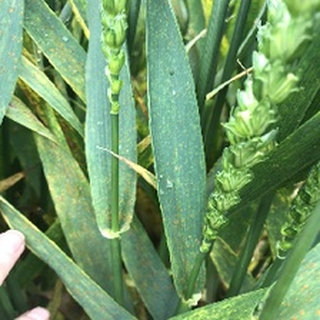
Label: wheat_brown_rust